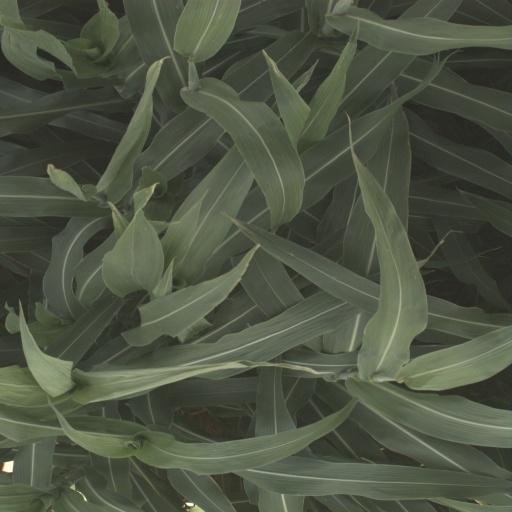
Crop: sorghum